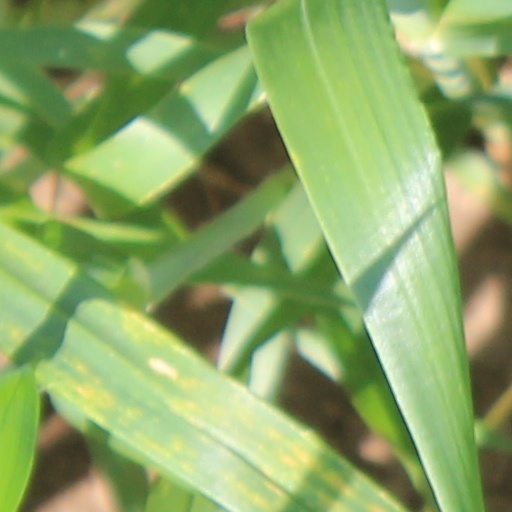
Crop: wheat